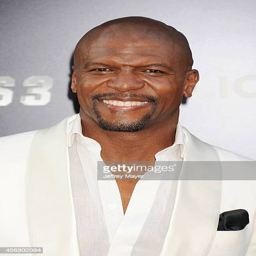
actor arrives at the premiere